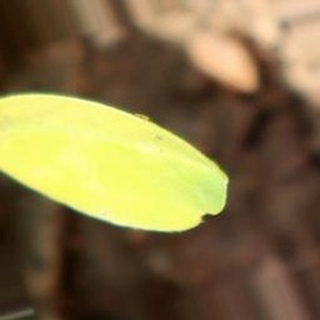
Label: groundnut_nutrition_deficiency